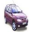
Label: automobile